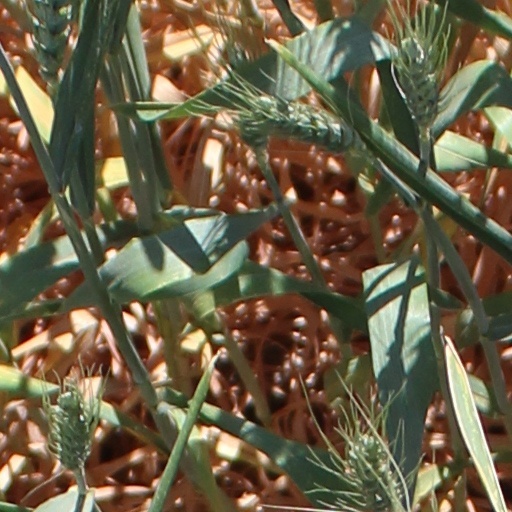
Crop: wheat